Phil Thomas Katt

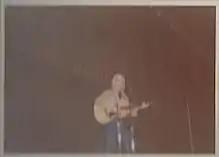
Phil Thomas Katt performing live in the Late 70s

By 1977, Katt had recorded his first record, titled ""Brand New Love."" He recorded it under the name "Phil" at Prestige Productions Records in Birmingham, Alabama. Katt hand-delivered copies of the 45rpm record to radio stations across the southeastern United States and received airplay on a number of them.